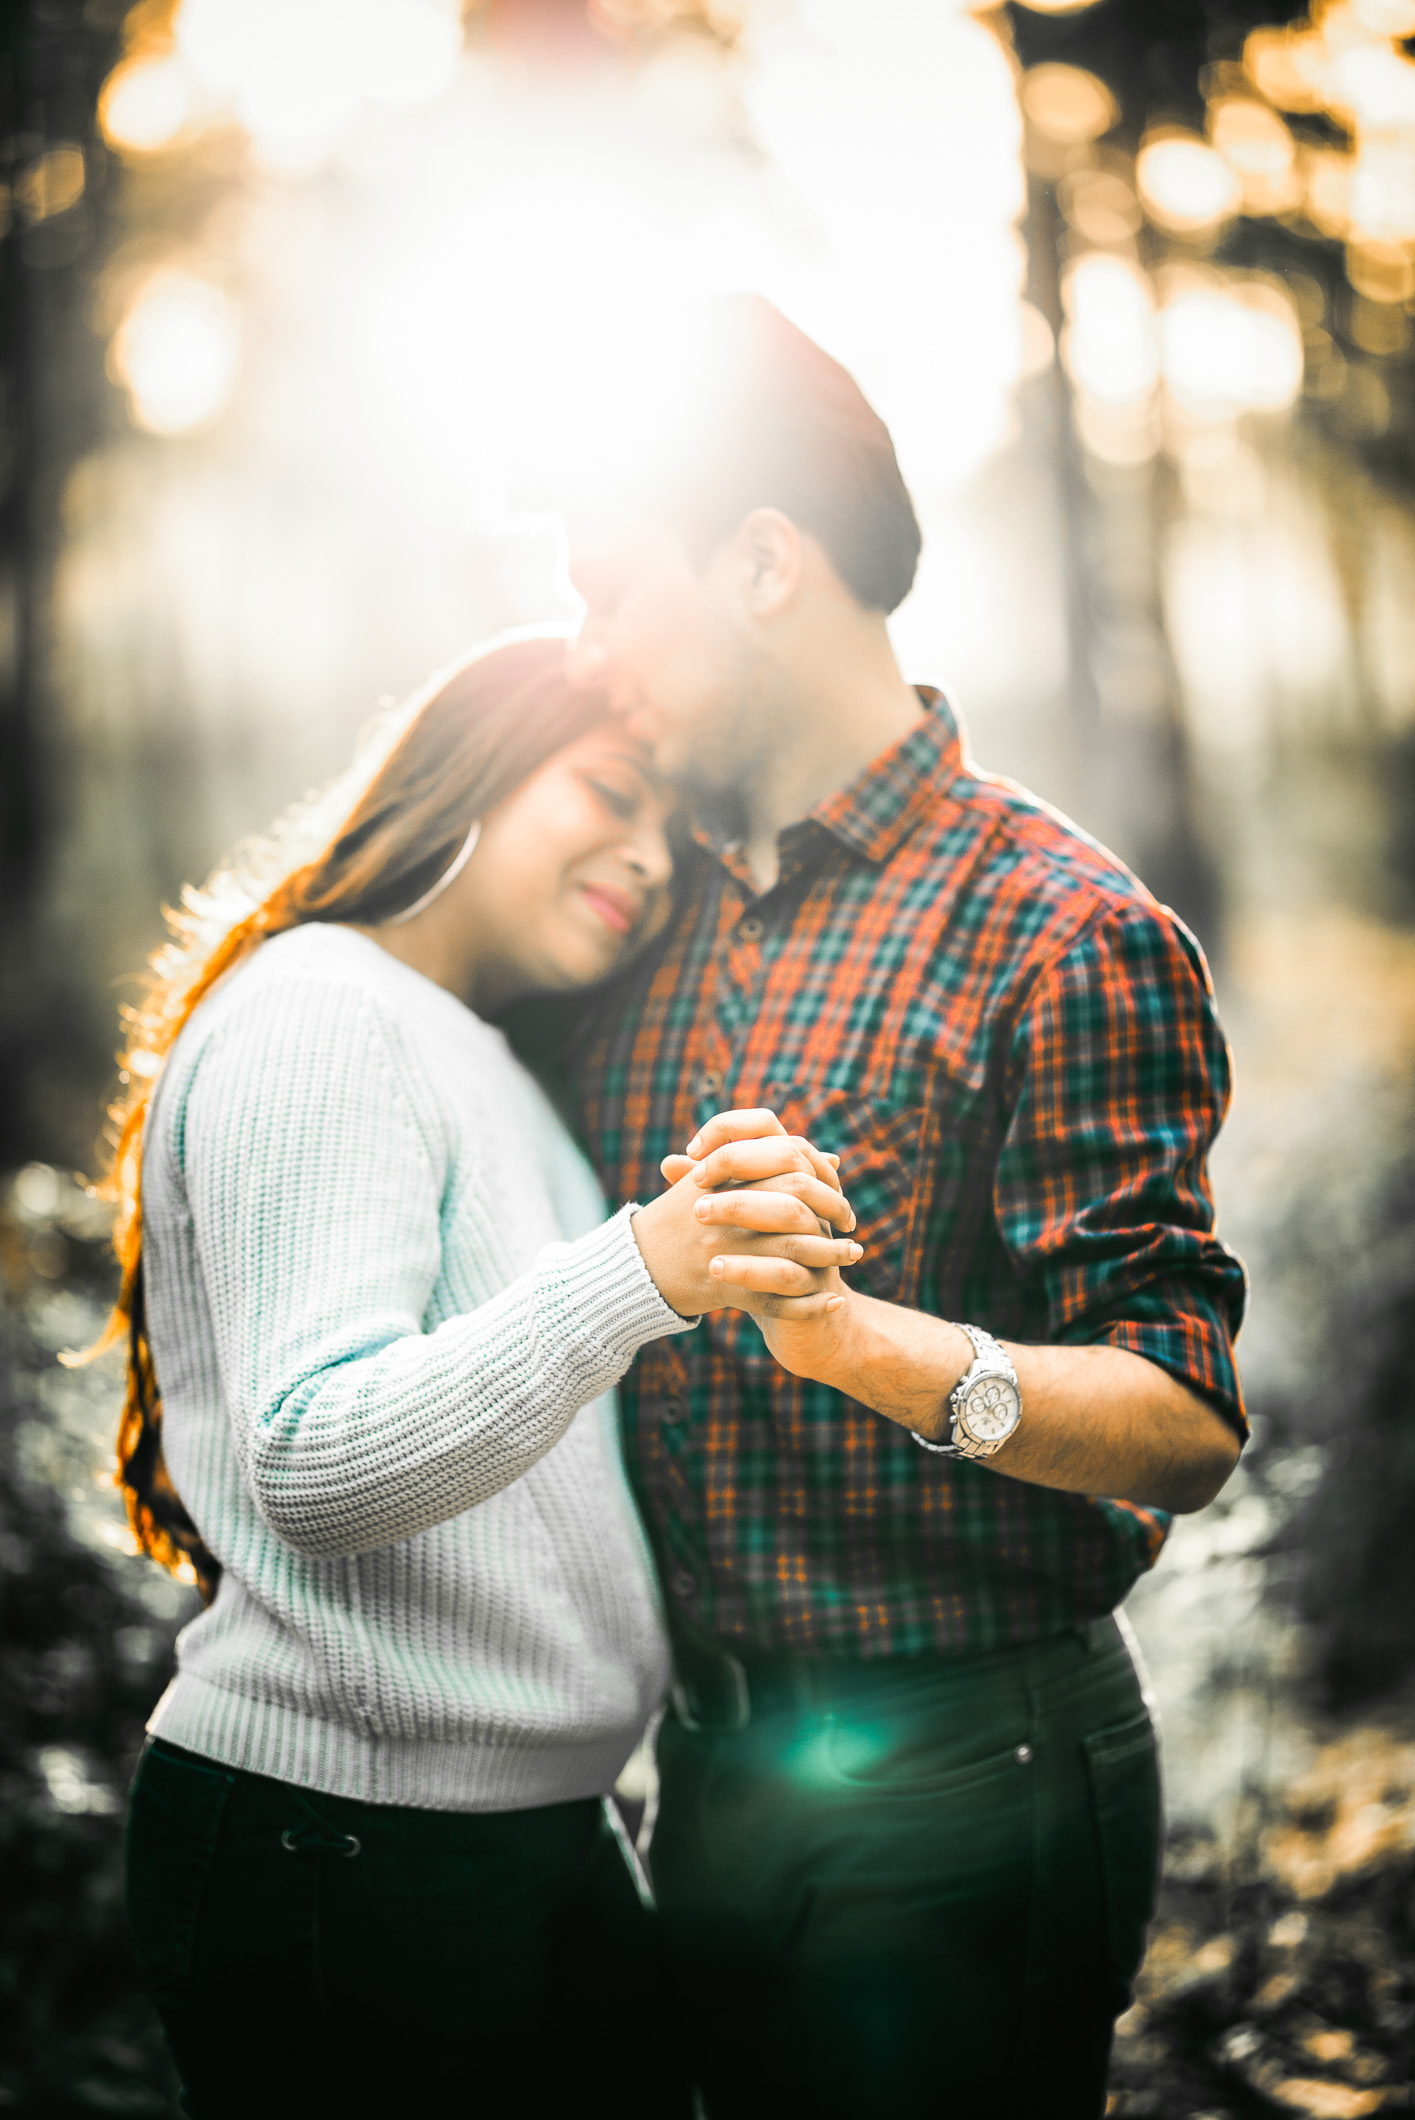
prewedding, connection, love, smile, shashankimages, engagement, People in nature, photograph, people, green, red, light, yellow, plaid, interaction, photography, romance, tree, sunlight, fun, leaf, happy, design, hand, pattern, gesture, tartan, portrait photography, hug, plant, lens flare, flash photography, backlighting, ceremony, family, photo shoot